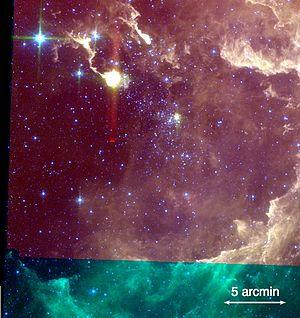
NGC 1893 est un amas ouvert situé dans la constellation du Cocher. Cet amas est situé au cœur de la nébuleuse en émission IC 410. Il a été découvert par l'astronome britannique John Herschel en 1827.